Pascal Obispo

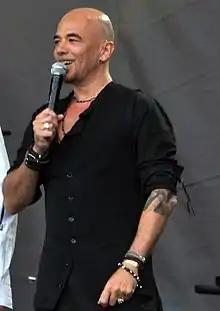
Obispo performing on stage in Paris on Bastille Day 2011

Pascal Michel Obispo (born 8 January 1965) is a French pop and rock singer, music producer and songwriter.